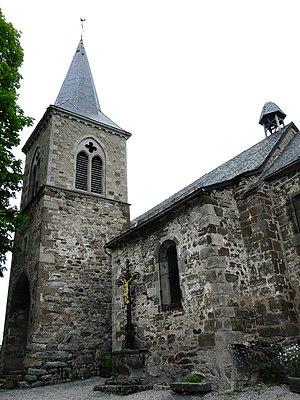
L'église de Marchastel, Cantal, France.
Cet article recense les monuments historiques du département du Cantal, en France.
Cet article recense les immeubles protégés au titre des monuments historiques en 2018, en France.